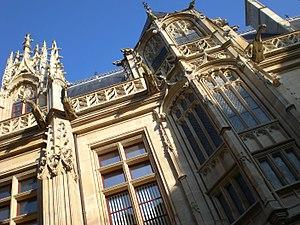
Rouen, Palais de Justice, 1499-1550
Le palais de justice de Rouen, ancien Échiquier de Normandie, est un édifice de la ville de Rouen, situé dans le département français de la Seine Maritime, en région Normandie. Il s'agit de l'un des monuments les plus emblématiques de la capitale normande.